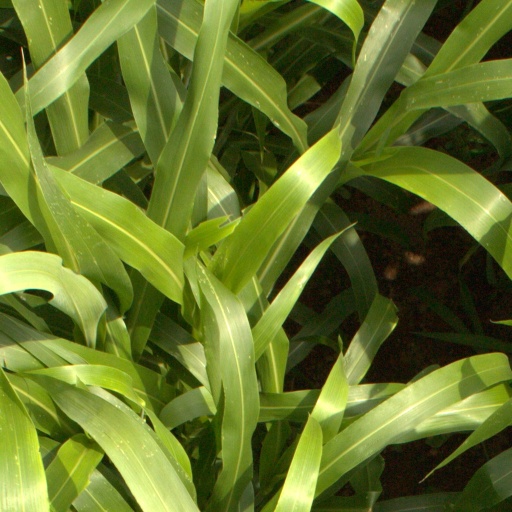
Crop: sorghum